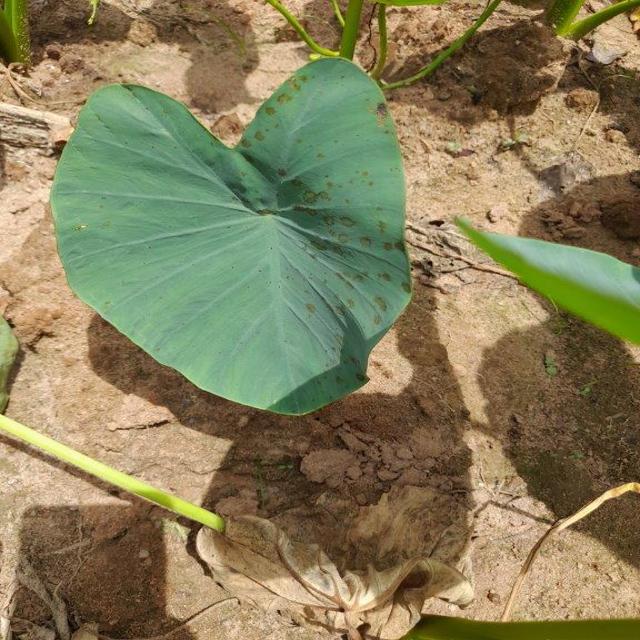
Label: Early_Blight